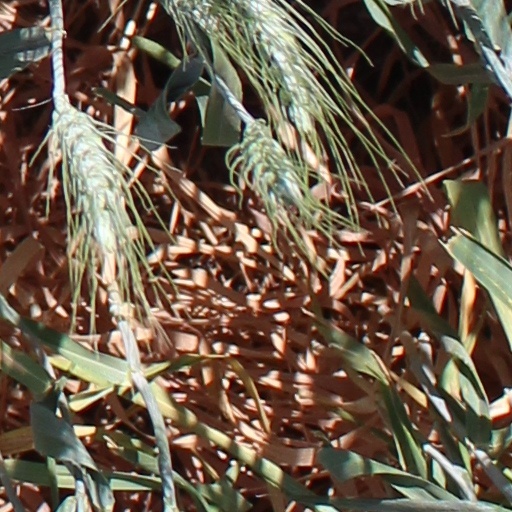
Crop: wheat